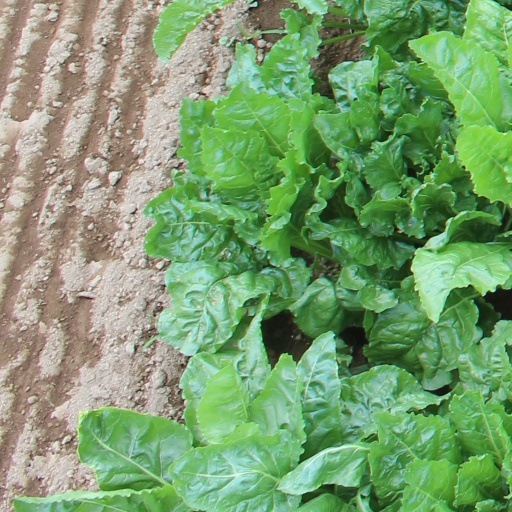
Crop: sugar beet